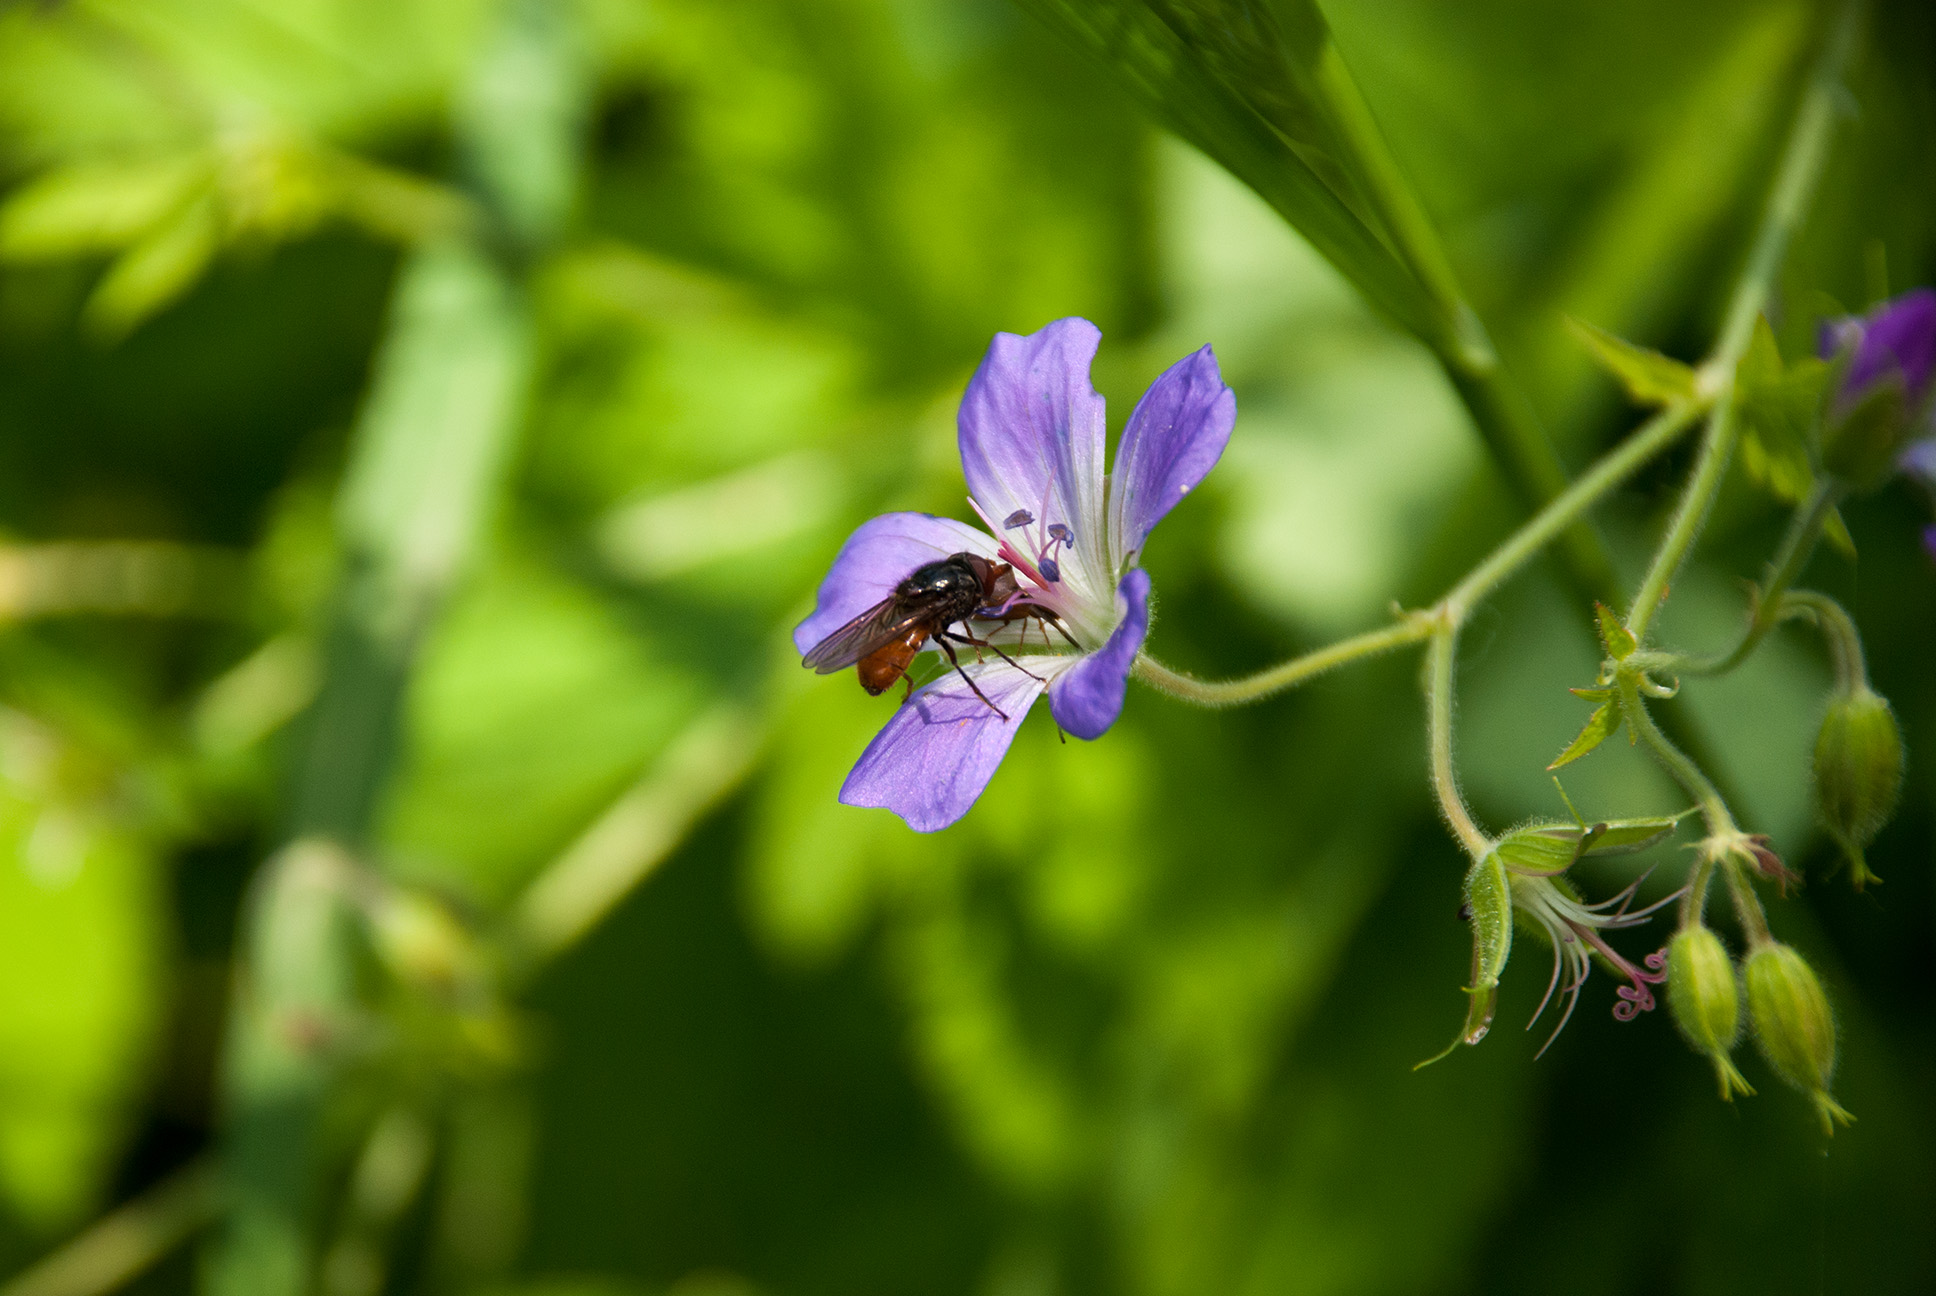
nature, blossom, plant, meadow, flower, europe, green, insect, botany, nikon, flora, fauna, invertebrate, wildflower, close up, bee, nikkor, russia, d80, nectar, 18135mmf3556g, 18135mm, nikond80, moscowregion, serednikovo, macro photography, flowering plant, honey bee, pollinator, land plant, membrane winged insect